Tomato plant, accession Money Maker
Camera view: horizontal (90 deg, fisheye); turntable rotation: 210 degrees
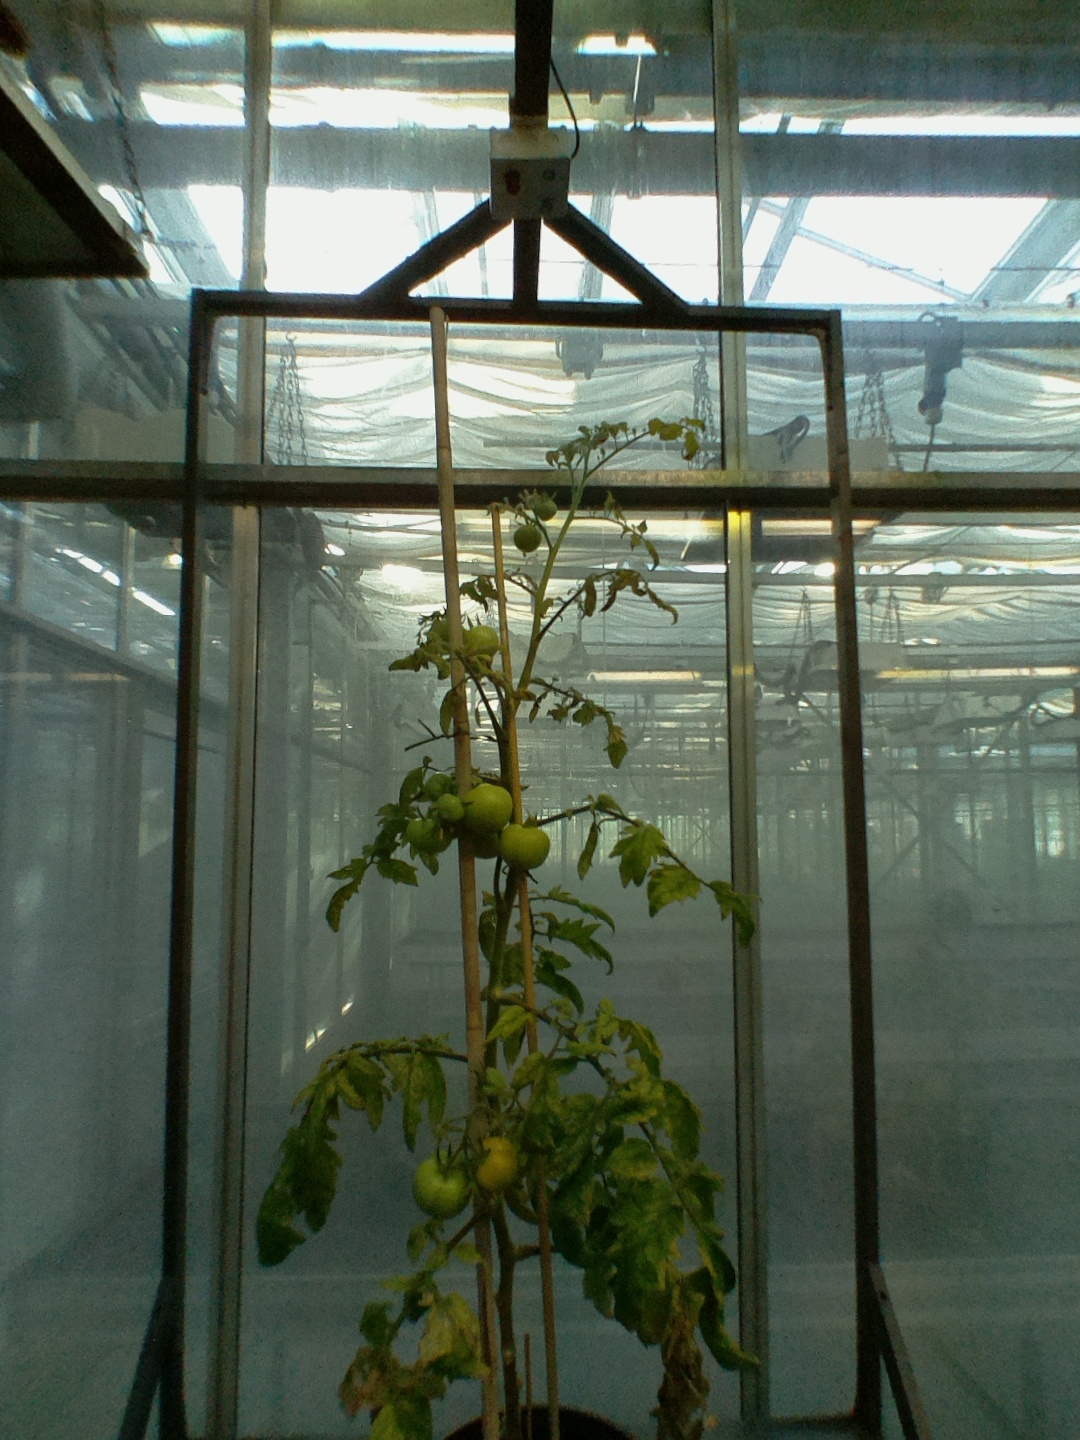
BBCH growth stage 78: 80% -90% of final fruit size